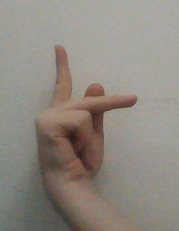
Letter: dha